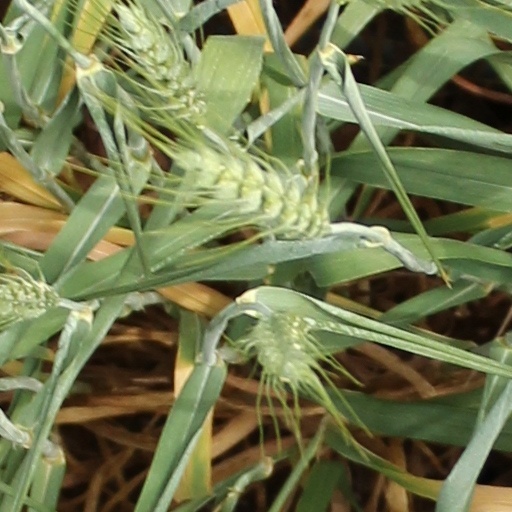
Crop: wheat